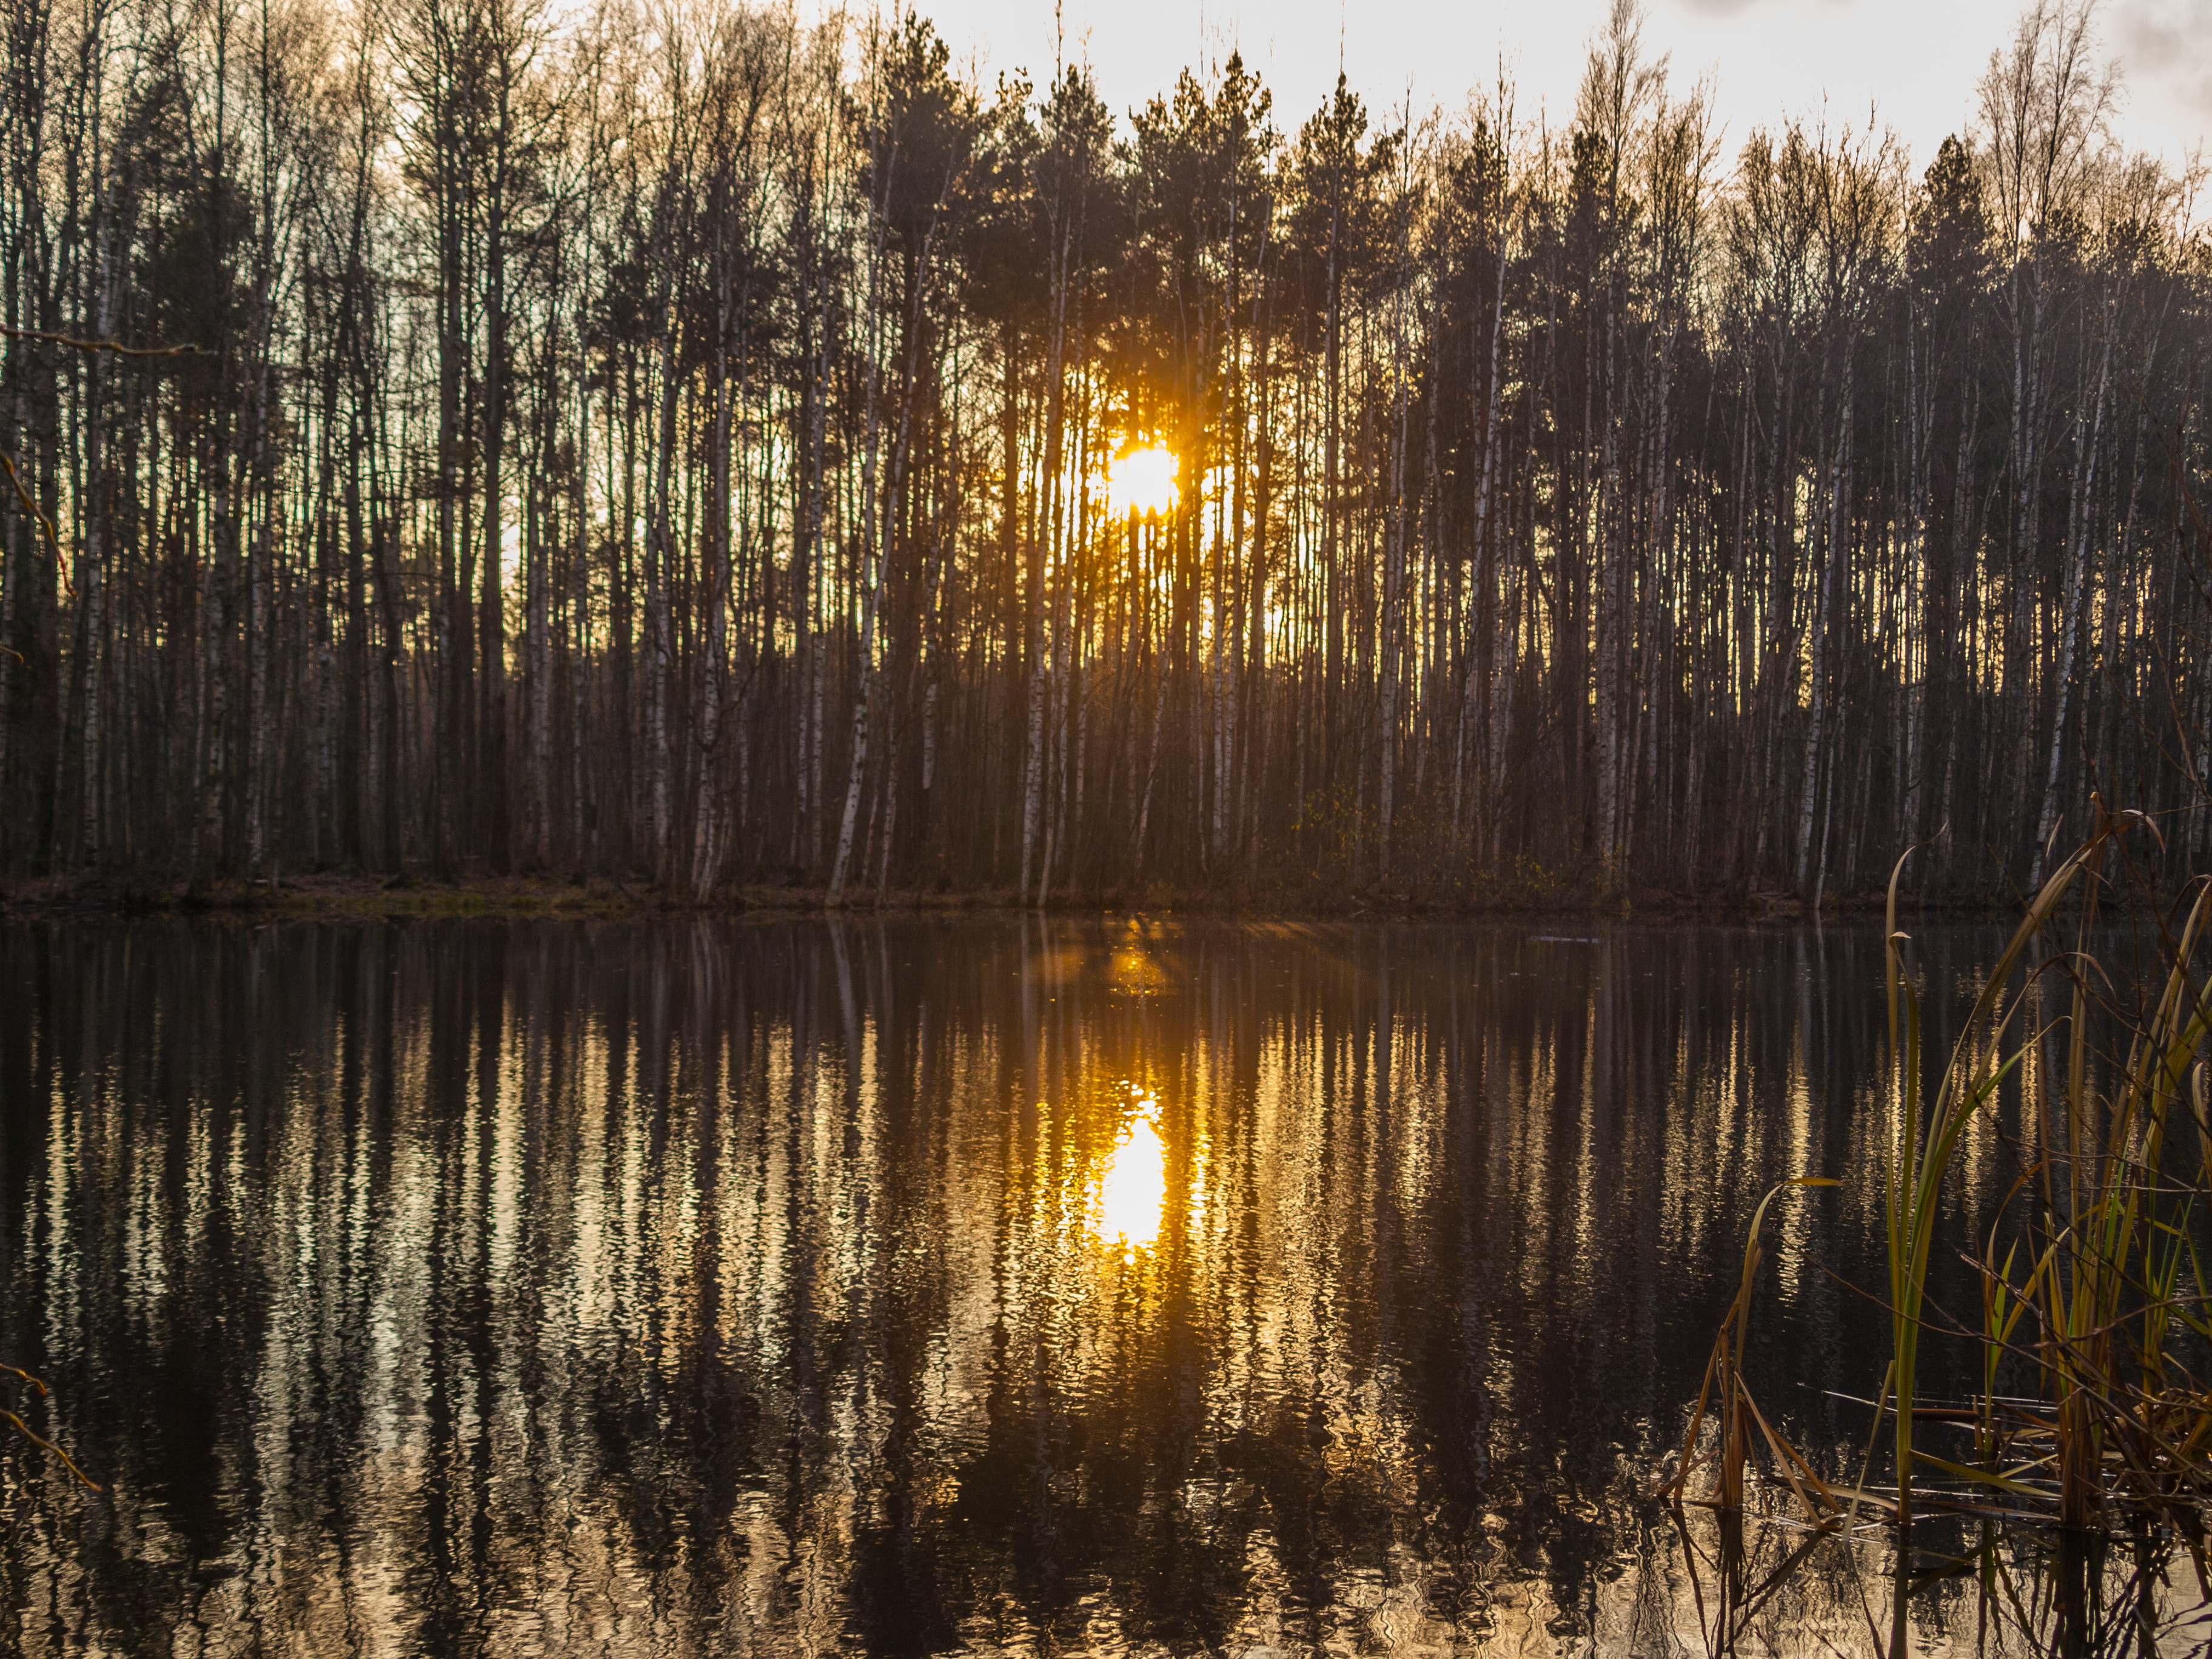
images, water, water resources, plant, sky, ecoregion, natural landscape, natural environment, wood, branch, tree, lacustrine plain, lake, body of water, vegetation, watercourse, sunlight, grass, atmospheric phenomenon, bank, landscape, sunrise, waterway, woody plant, horizon, fluvial landforms of streams, rural area, riparian zone, forest, dusk, Freshwater marsh, twig, calm, sunset, wetland, winter, marsh, wildlife, reflection, evening, woodland, fen, astronomical object, temperate broadleaf and mixed forest, pond, reservoir, wilderness, salt marsh, sun, trunk, riparian forest, grassland, nature reserve, bog, dawn, symmetry, floodplain, tidal marsh, Northern hardwood forest, mist, tropical and subtropical coniferous forests, swamp, loch, autumn, bayou, old growth forest, grove, temperate coniferous forest, river, afterglow, creek